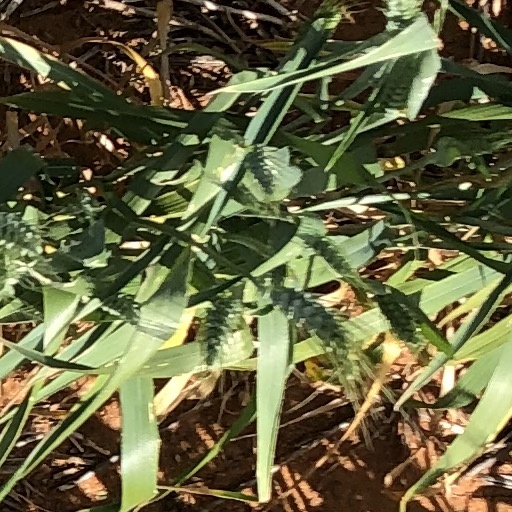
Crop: wheat